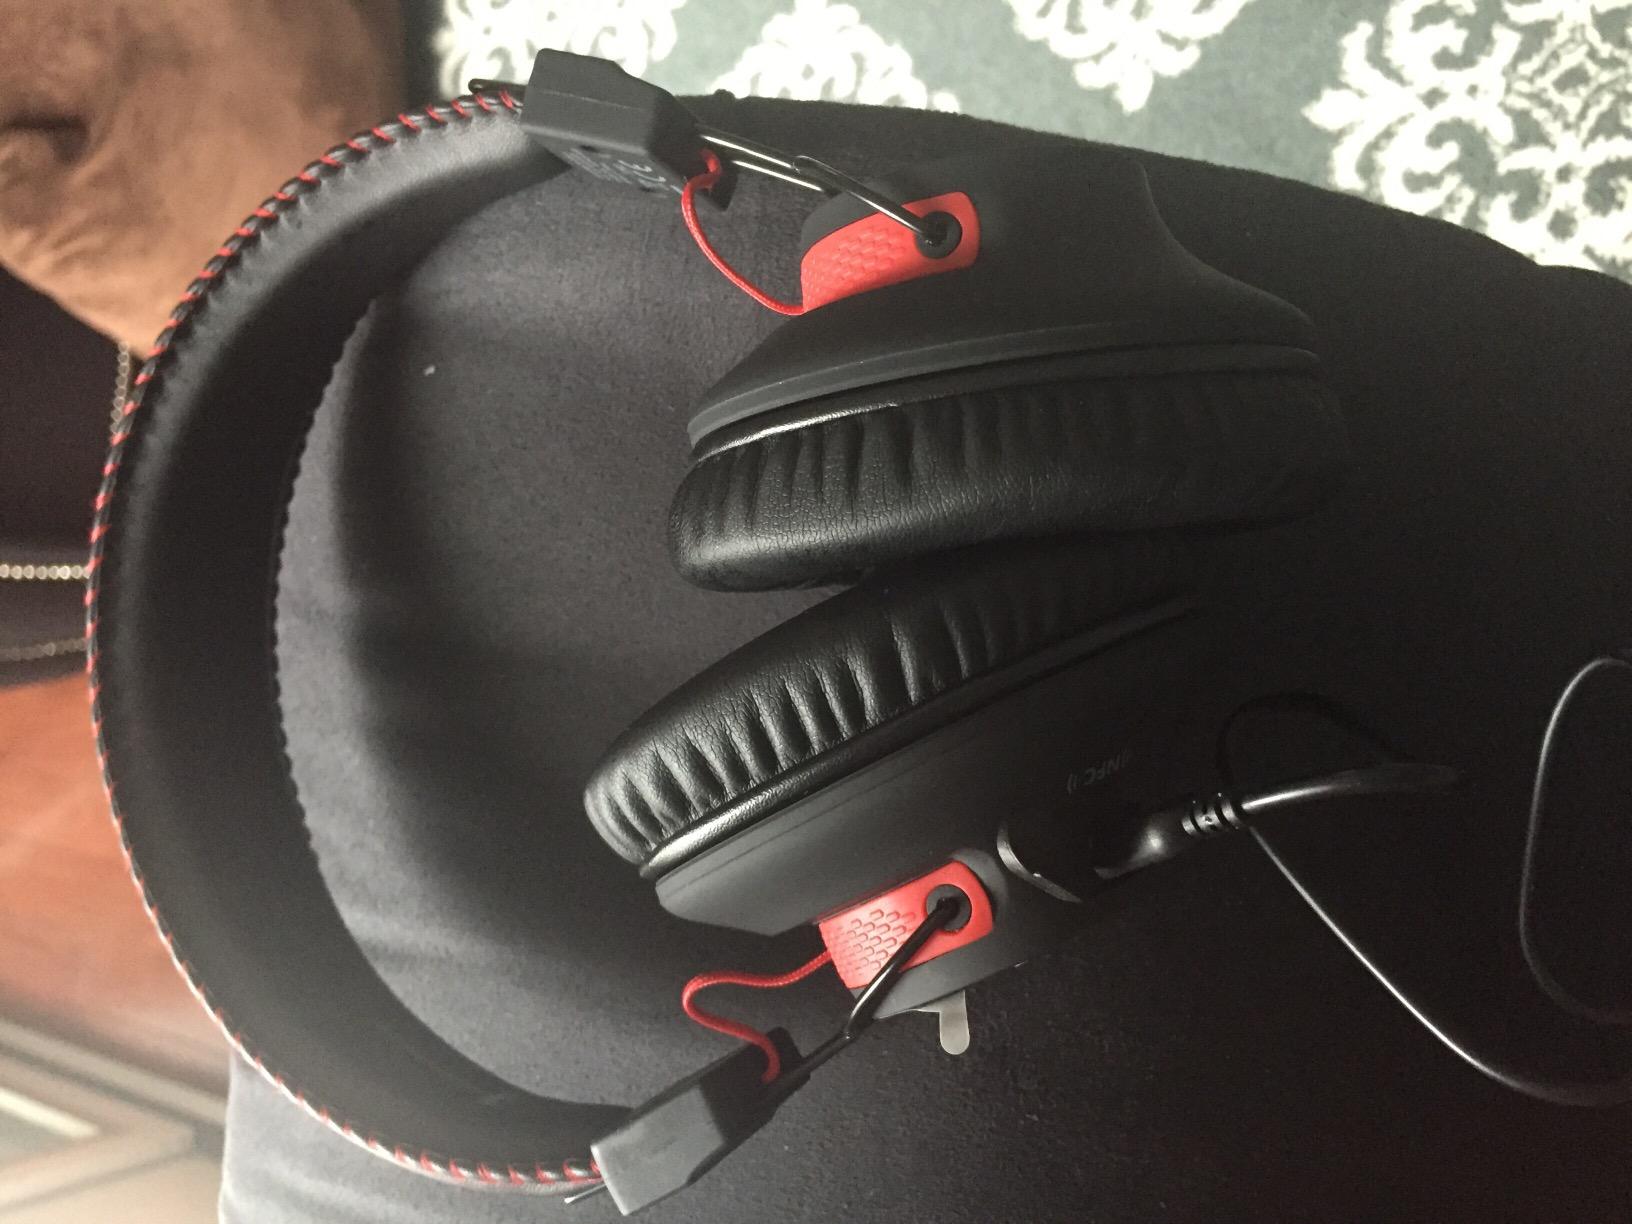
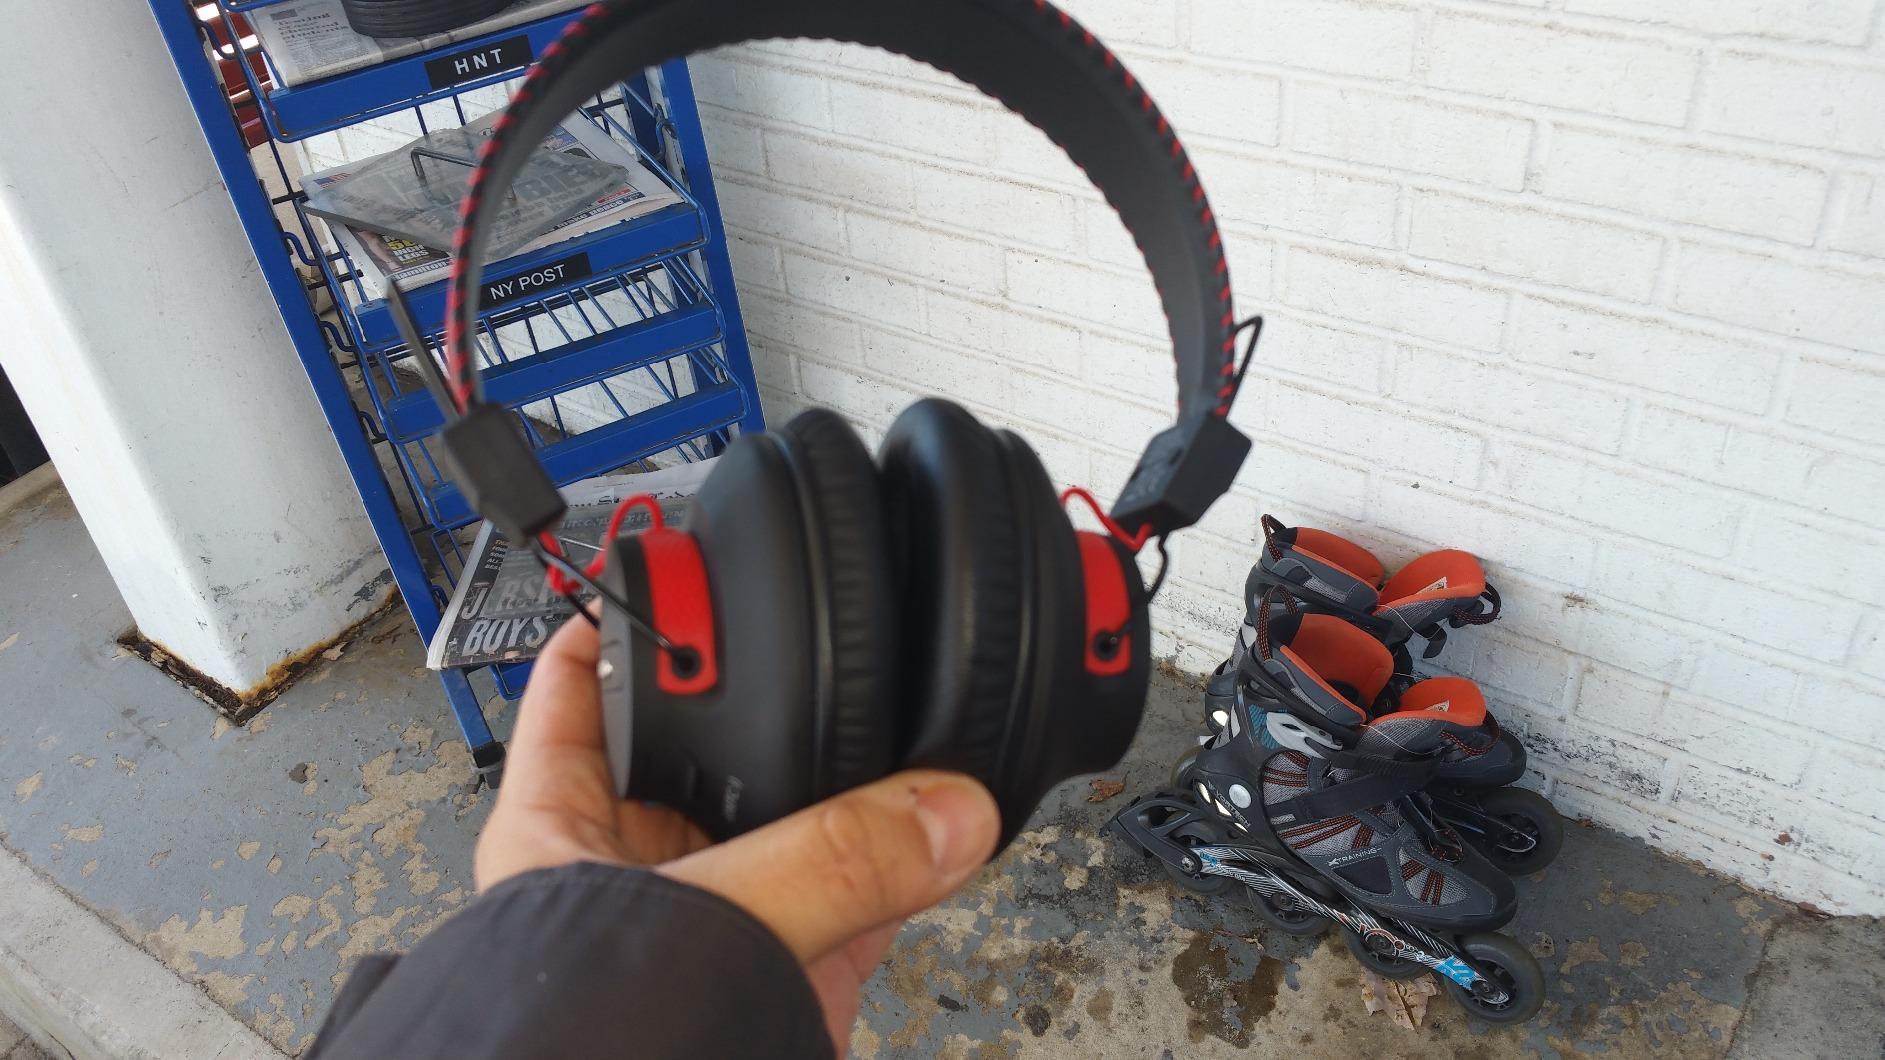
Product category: headphones
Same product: yes